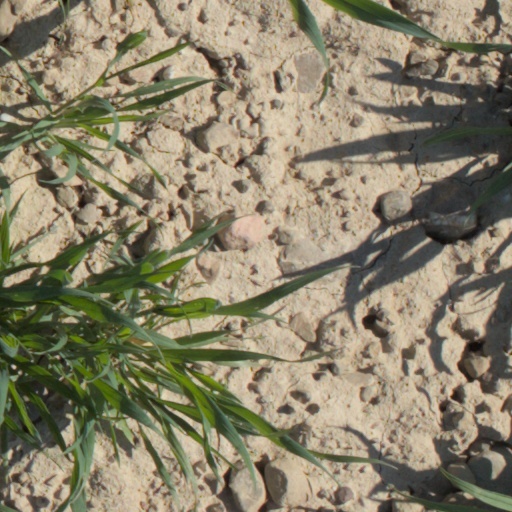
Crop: wheat